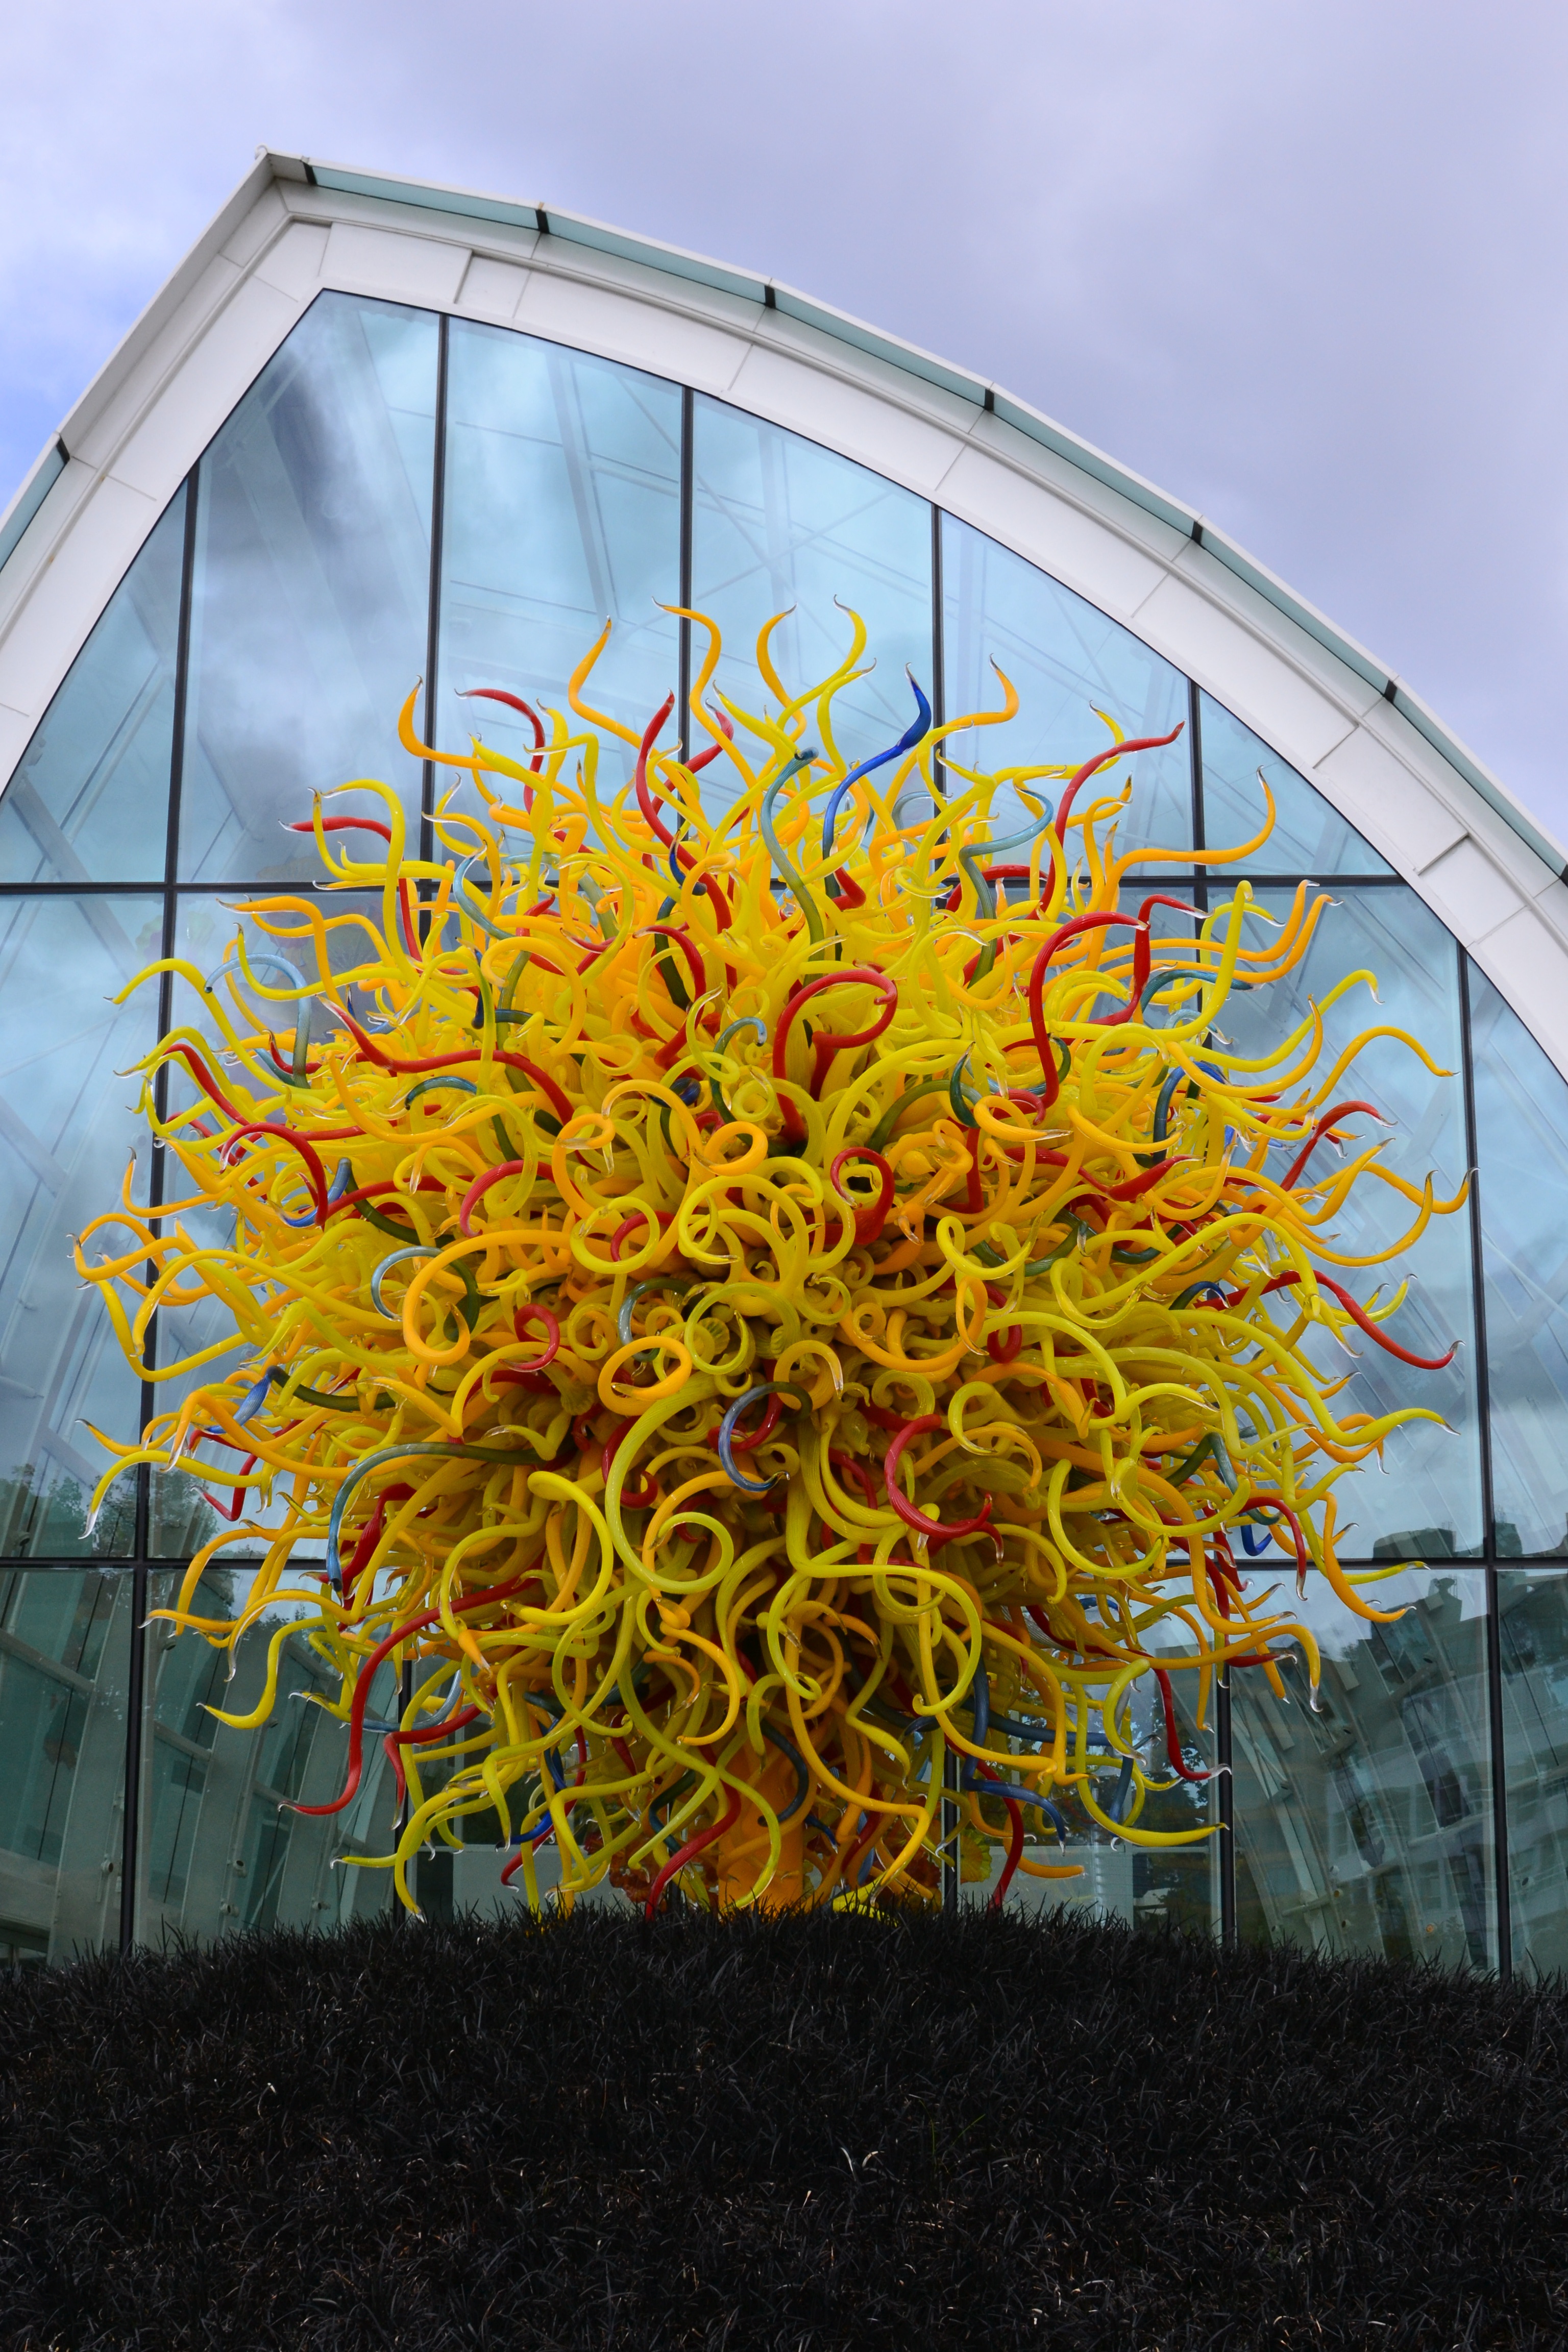
creative, plant, leaf, flower, glass, pattern, museum, color, colorful, yellow, artwork, art, design, chihuly